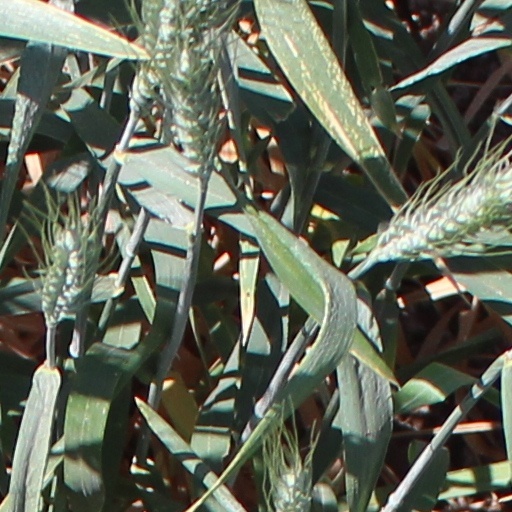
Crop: wheat